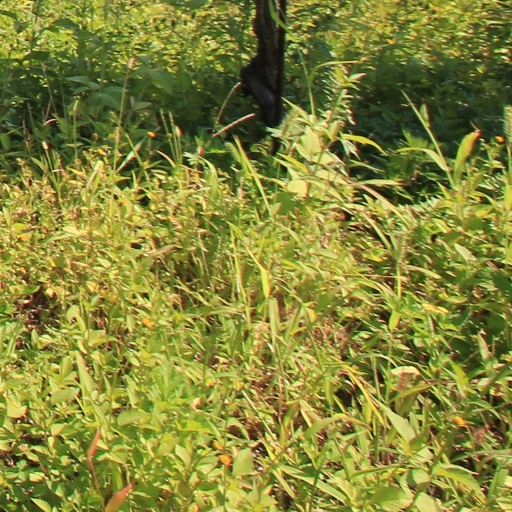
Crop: grape